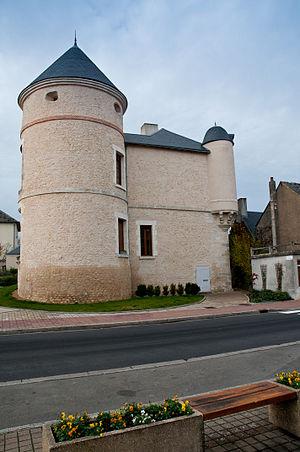
Chateau d'Ouzouer le marché, vu de la place des écoles.
Beauce la Romaine est une commune nouvelle, située dans le département de Loir-et-Cher en région Centre-Val de Loire, créée le 1ᵉʳ janvier 2016.
Ouzouer-le-Marché est une ancienne commune française située dans le département de Loir-et-Cher en région Centre-Val de Loire.